Laupersdorf

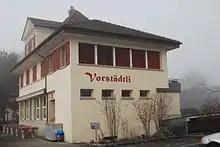
Restaurant Vorstädtli in Laupersdorf

Laupersdorf has a population of . , 9.7% of the population are resident foreign nationals. Over the last 10 years (1999–2009 ) the population has changed at a rate of -1.3%.